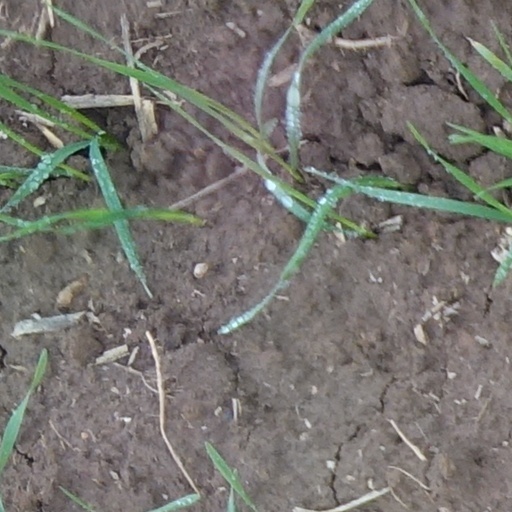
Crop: wheat